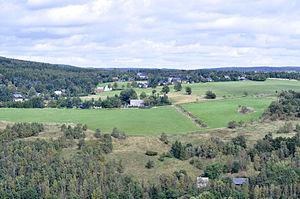
Deutschneudorf est une commune de Saxe, située dans l'arrondissement des Monts-Métallifères, dans le district de Chemnitz. Elle est située près de la frontière entre l'Allemagne et la République tchèque dans la vallée de la rivière Schweinitz. Deutschneudorf est fondé en 1650 environ par des exilés protestants ayant fui la monarchie des Habsbourg en raison de persécutions religieuses. Les villages de Brüderwiese, Deutscheinsiedel, Deutschkatharinenberg et Oberlochmühle font partie de la commune.